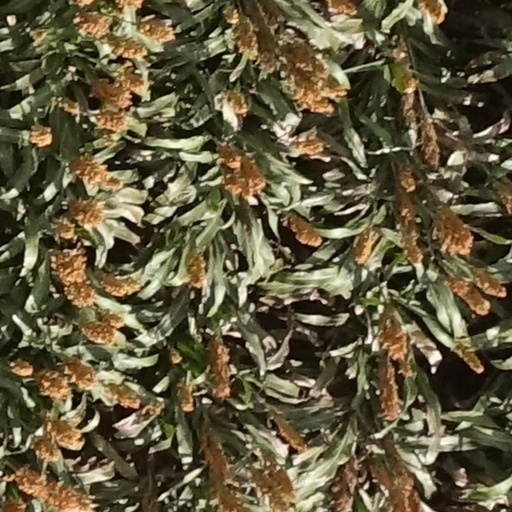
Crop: sorghum